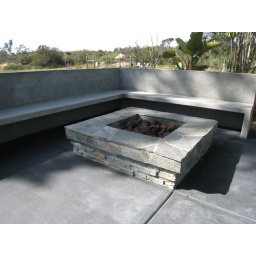
firepit with lava rocks and 10 by 16 foot sitting wall